1992–93 Phoenix Suns season

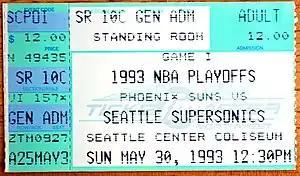
A ticket for Game 4 of the 1993 Western Conference finals between the Seattle SuperSonics and the Suns at the Seattle Center Coliseum

The 1992–93 NBA season was the 25th season for the Phoenix Suns in the National Basketball Association. This season is most memorable for the Suns acquiring controversial All-Star power forward Charles Barkley from the Philadelphia 76ers, signing free agent Danny Ainge, and hiring Paul Westphal as their new head coach.